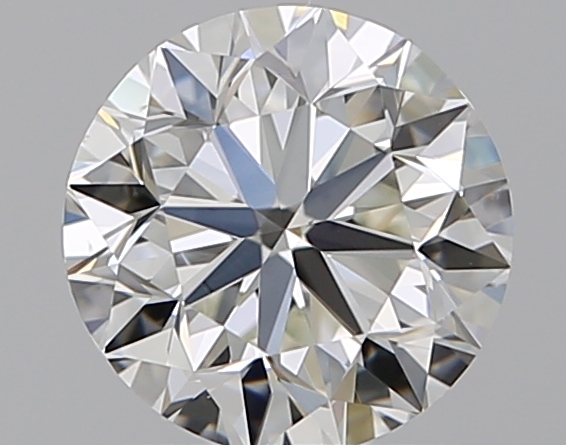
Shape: round
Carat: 1
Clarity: VS1
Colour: J
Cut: VG
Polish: EX
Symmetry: VG
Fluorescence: N
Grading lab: GIA
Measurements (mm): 6.19 x 6.27 x 4.01